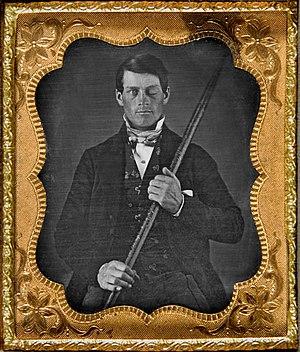
Phineas P. Gage est un contremaître des chemins de fer qui a subi un traumatisme crânien majeur auquel il a survécu, mais ce traumatisme au cerveau changea profondément sa personnalité, en faisant un cas d'école en neurologie.